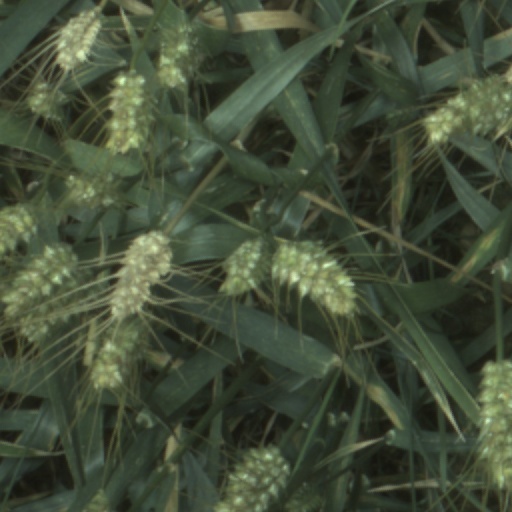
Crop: wheat